Adolf Schlabitz

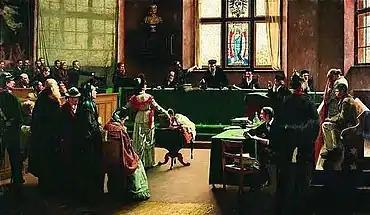
"Trial in the Jury Room of the Breslau District Court"

In 1921, he retired and took up permanent residence at his house in Brixlegg. In 1935, he joined the , a service of the Reichskulturkammer, which provided studio space for approved artists. At eighty-one, he was its oldest member. He died at his home in 1943, aged eighty-nine, and was interred in Groß Wartenberg.